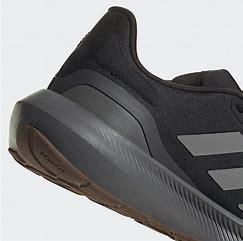
Brand: Adidas
Model: Runfalcon